Vladimir Truhlar

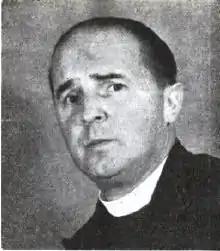
Karel Vladimir Truhlar

Karel Vladimir Truhlar (3 September 1912 – 4 January 1977) was a Slovenian theologian, philosopher, poet, and literary critic.